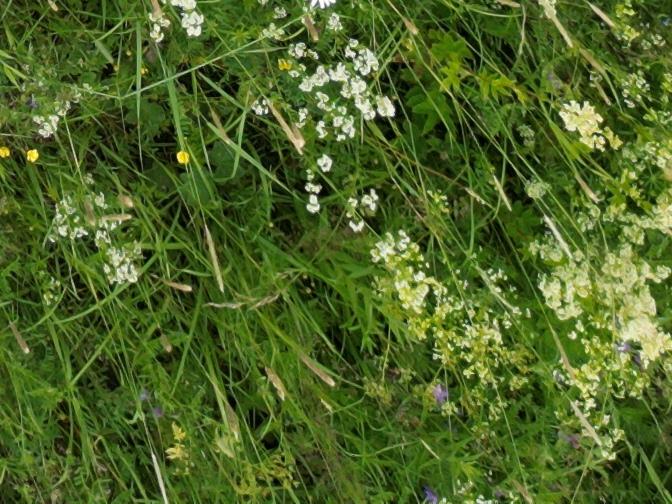
Flowers visible: yarrow flowers, yarrow flowers, yarrow flowers, yarrow flowers, yarrow flowers, yarrow flowers, yarrow flowers, yarrow flowers, yarrow flowers, yarrow flowers